Hanno R. Ellenbogen Citizenship Award

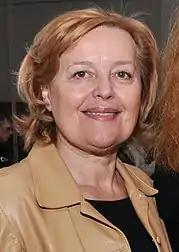

Souad Mekhennet has long been recognized for her coverage of the Arabic-speaking world - especially women's issues. She was born in Germany - the daughter of a Turkish mother and Moroccan father. She studied international relations, political science, sociology, psychology and history at the University of Frankfurt. She also attended the Henri-Nannen School of Journalism in Hamburg, later taking courses at the City University of New York - School of Journalism. That led to her career as a reporter for "The New York Times". Since shortly after 11 September, she has been reporting about radical Islamic movements. Her articles tell stories of hope, fear and the real life of Muslims throughout the world as Muslim countries undergo dramatic and traumatic changes. Currently she is a moderator and public speaker and works for "The Washington Post", German TV channel ZDF and "The Daily Beast". Mekhennet has been interviewed for various TV and radio shows in the US and Europe. She is a visiting fellow at the Weatherhead Centre at Harvard University, and at the School for Advanced and International Studies (SAIS), at Johns Hopkins University. Under great threat to herself, Mekhennet has continued to pursue the plight of peoples in conflict zones.